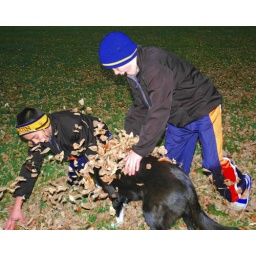
Jeffrey &amp;amp; Danny playing in the leaves with their dog Champ at their home in Freeport, IL on November 14, 2010